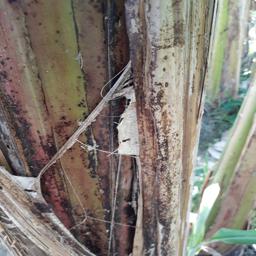
Label: PSEUDOSTEM WEEVIL